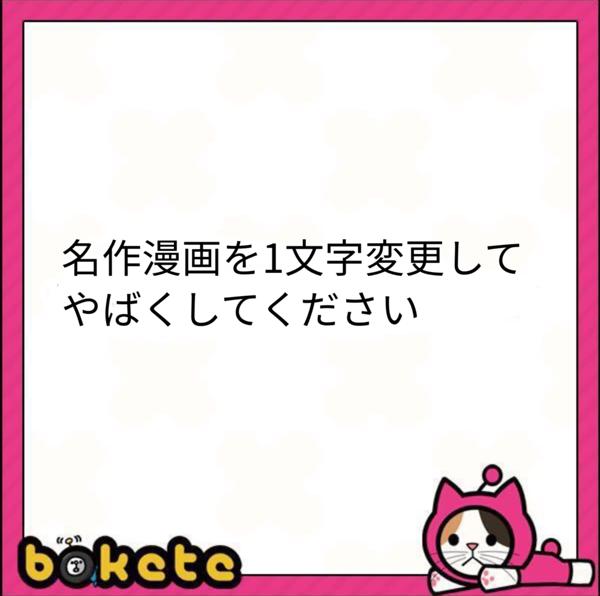
回答: ごとうくんの花嫁